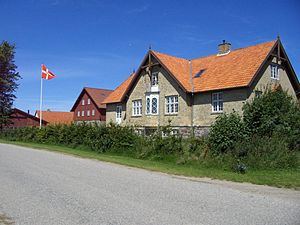
Mineslund
Mineslund ved Kalundborg
Mineslund er en lille herregård på halvøen Asnæs, som er dannet i 1798 af Christian Cornelius Lerche til Lerchenborg. Gården ligger i Årby Sogn, Kalundborg Kommune.